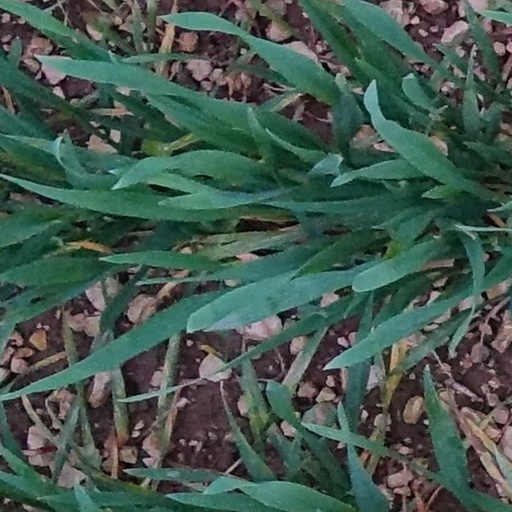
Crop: wheat